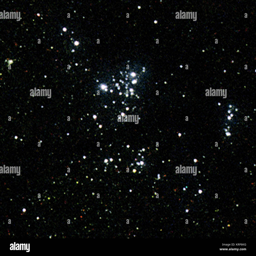
this artist 's rendering shows a black hole in orbit with a large blue star .